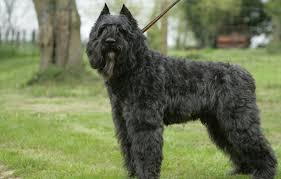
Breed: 233-n000072-Bouvier_des_Flandres